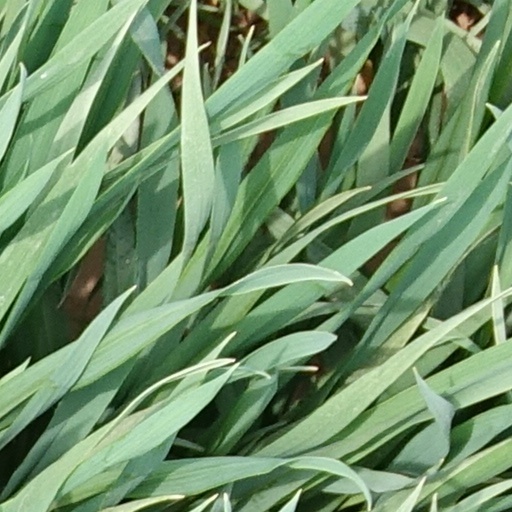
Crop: wheat